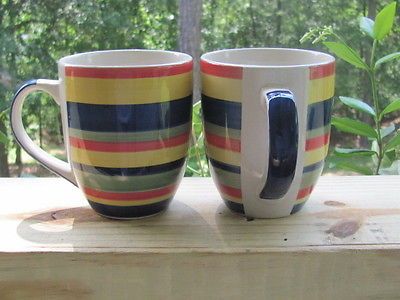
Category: mug